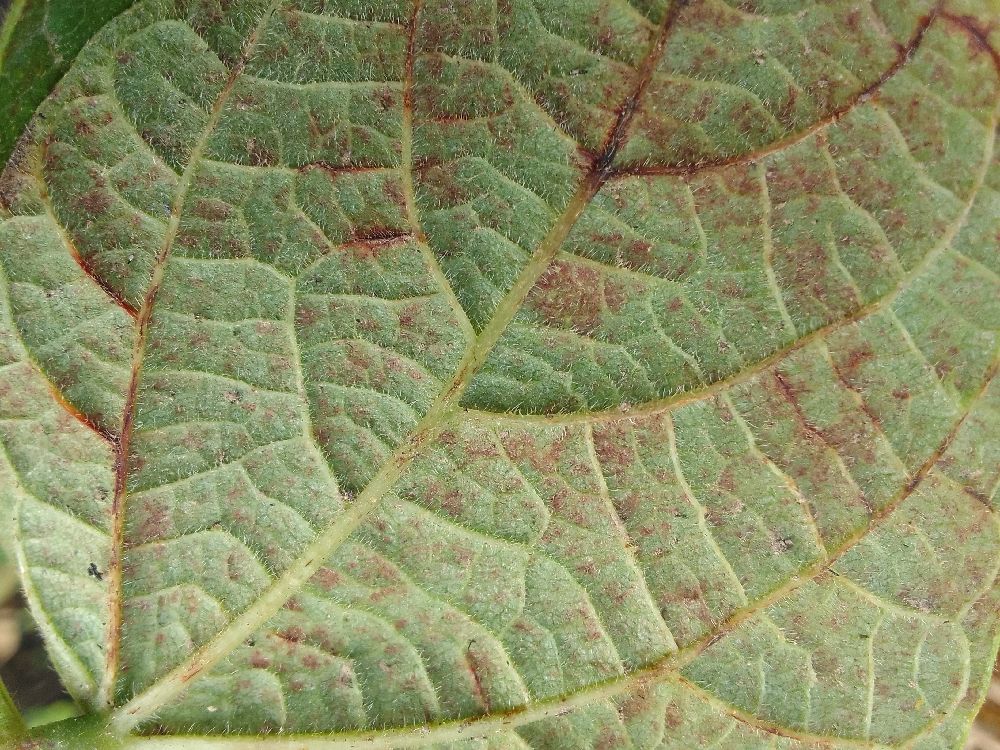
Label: anthracnose